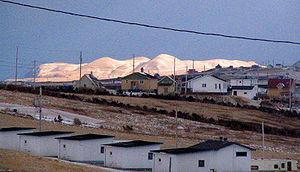
L’île d'Entrée est la seule île habitée de l'archipel québécois des Îles de la Madeleine qui n’est pas reliée par voie terrestre au reste de l'archipel. Elle tire son nom de sa position géographique par rapport aux autres îles, car elle est située à l’entrée de la Baie de Plaisance.